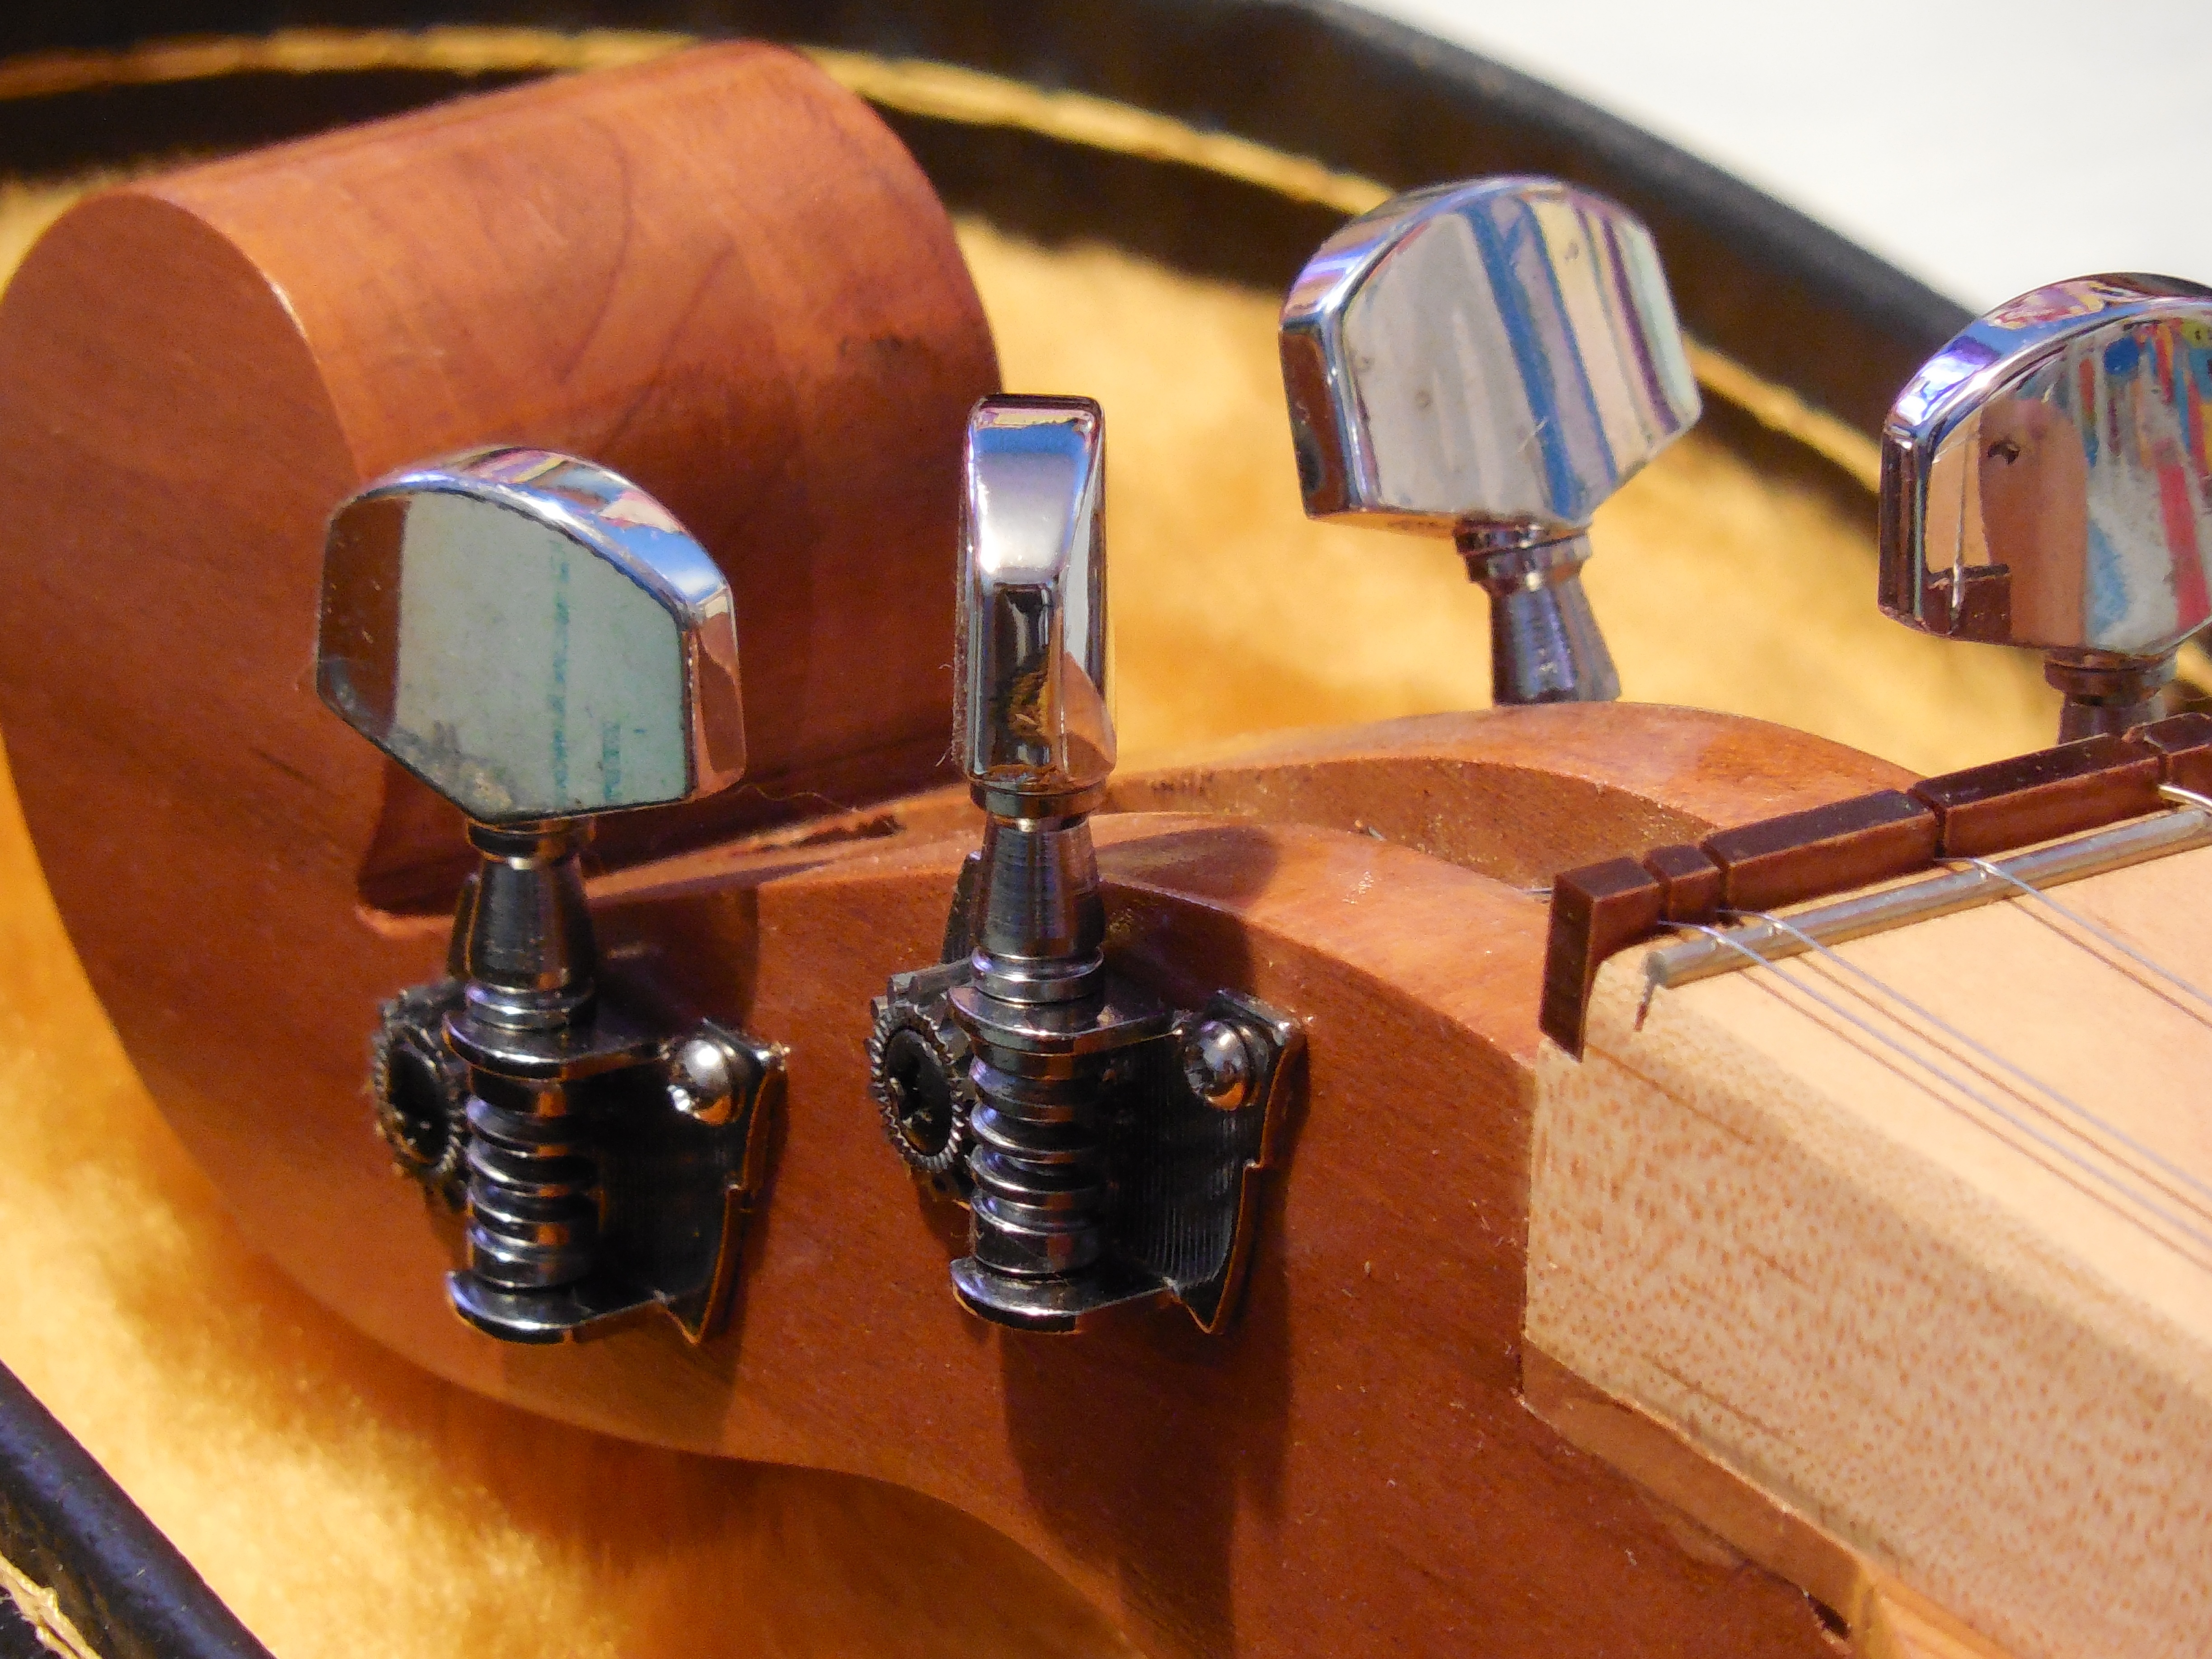
music, wood, vintage, play, retro, guitar, string, old, equipment, instrument, black, acoustic, musical instrument, violin, design, neck, musical, keys, wooden, sound, culture, style, classic, entertainment, folk, man made object, string instrument, bowed string instrument, plucked string instruments